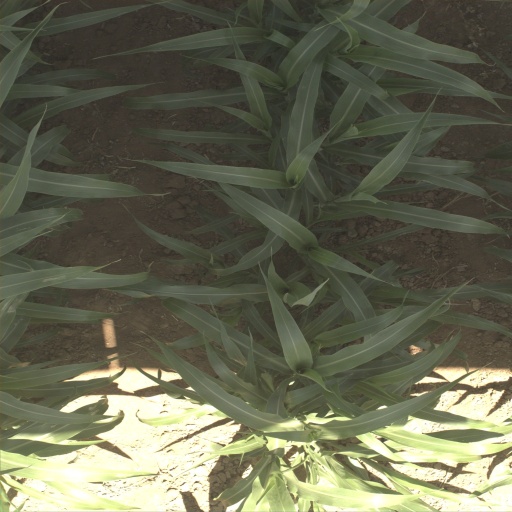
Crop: sorghum